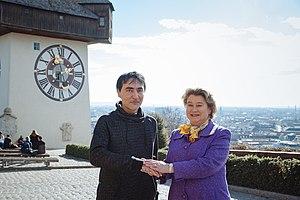
Gavrilo Princip, parfois francisé en Gabriel Princip voire Gabriel Principe, né le 25 juillet 1894 à Obljaj et mort le 28 avril 1918 à Terezín, alors Theresienstadt, est un étudiant serbe de Bosnie, qui était nationaliste yougoslave de Jeune Bosnie. Il est connu pour avoir assassiné l’archiduc François-Ferdinand, le dimanche 28 juin 1914, casus belli de la Première Guerre mondiale : l'Autriche-Hongrie réagit à l'attentat en formulant un ultimatum à l'encontre du Royaume de Serbie, en accord avec son allié allemand. Les exigences austro-hongroises étant jugées inacceptables par les Serbes, ceux-ci rejettent l'ultimatum, ce qui conduit l'Autriche-Hongrie à déclarer la guerre à la Serbie. Ce conflit local provoque l'activation d'une série d'alliances entre les grandes puissances européennes qui les entraînent sur la voie de la guerre.